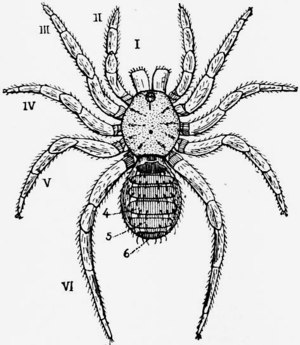
Liphistius desultor est une espèce d'araignées mésothèles de la famille des Liphistiidae.
Liphistius est un genre d'araignées mésothèles de la famille des Liphistiidae.